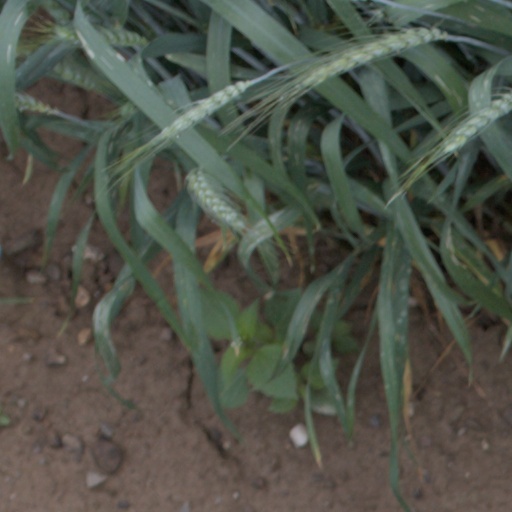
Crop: wheat